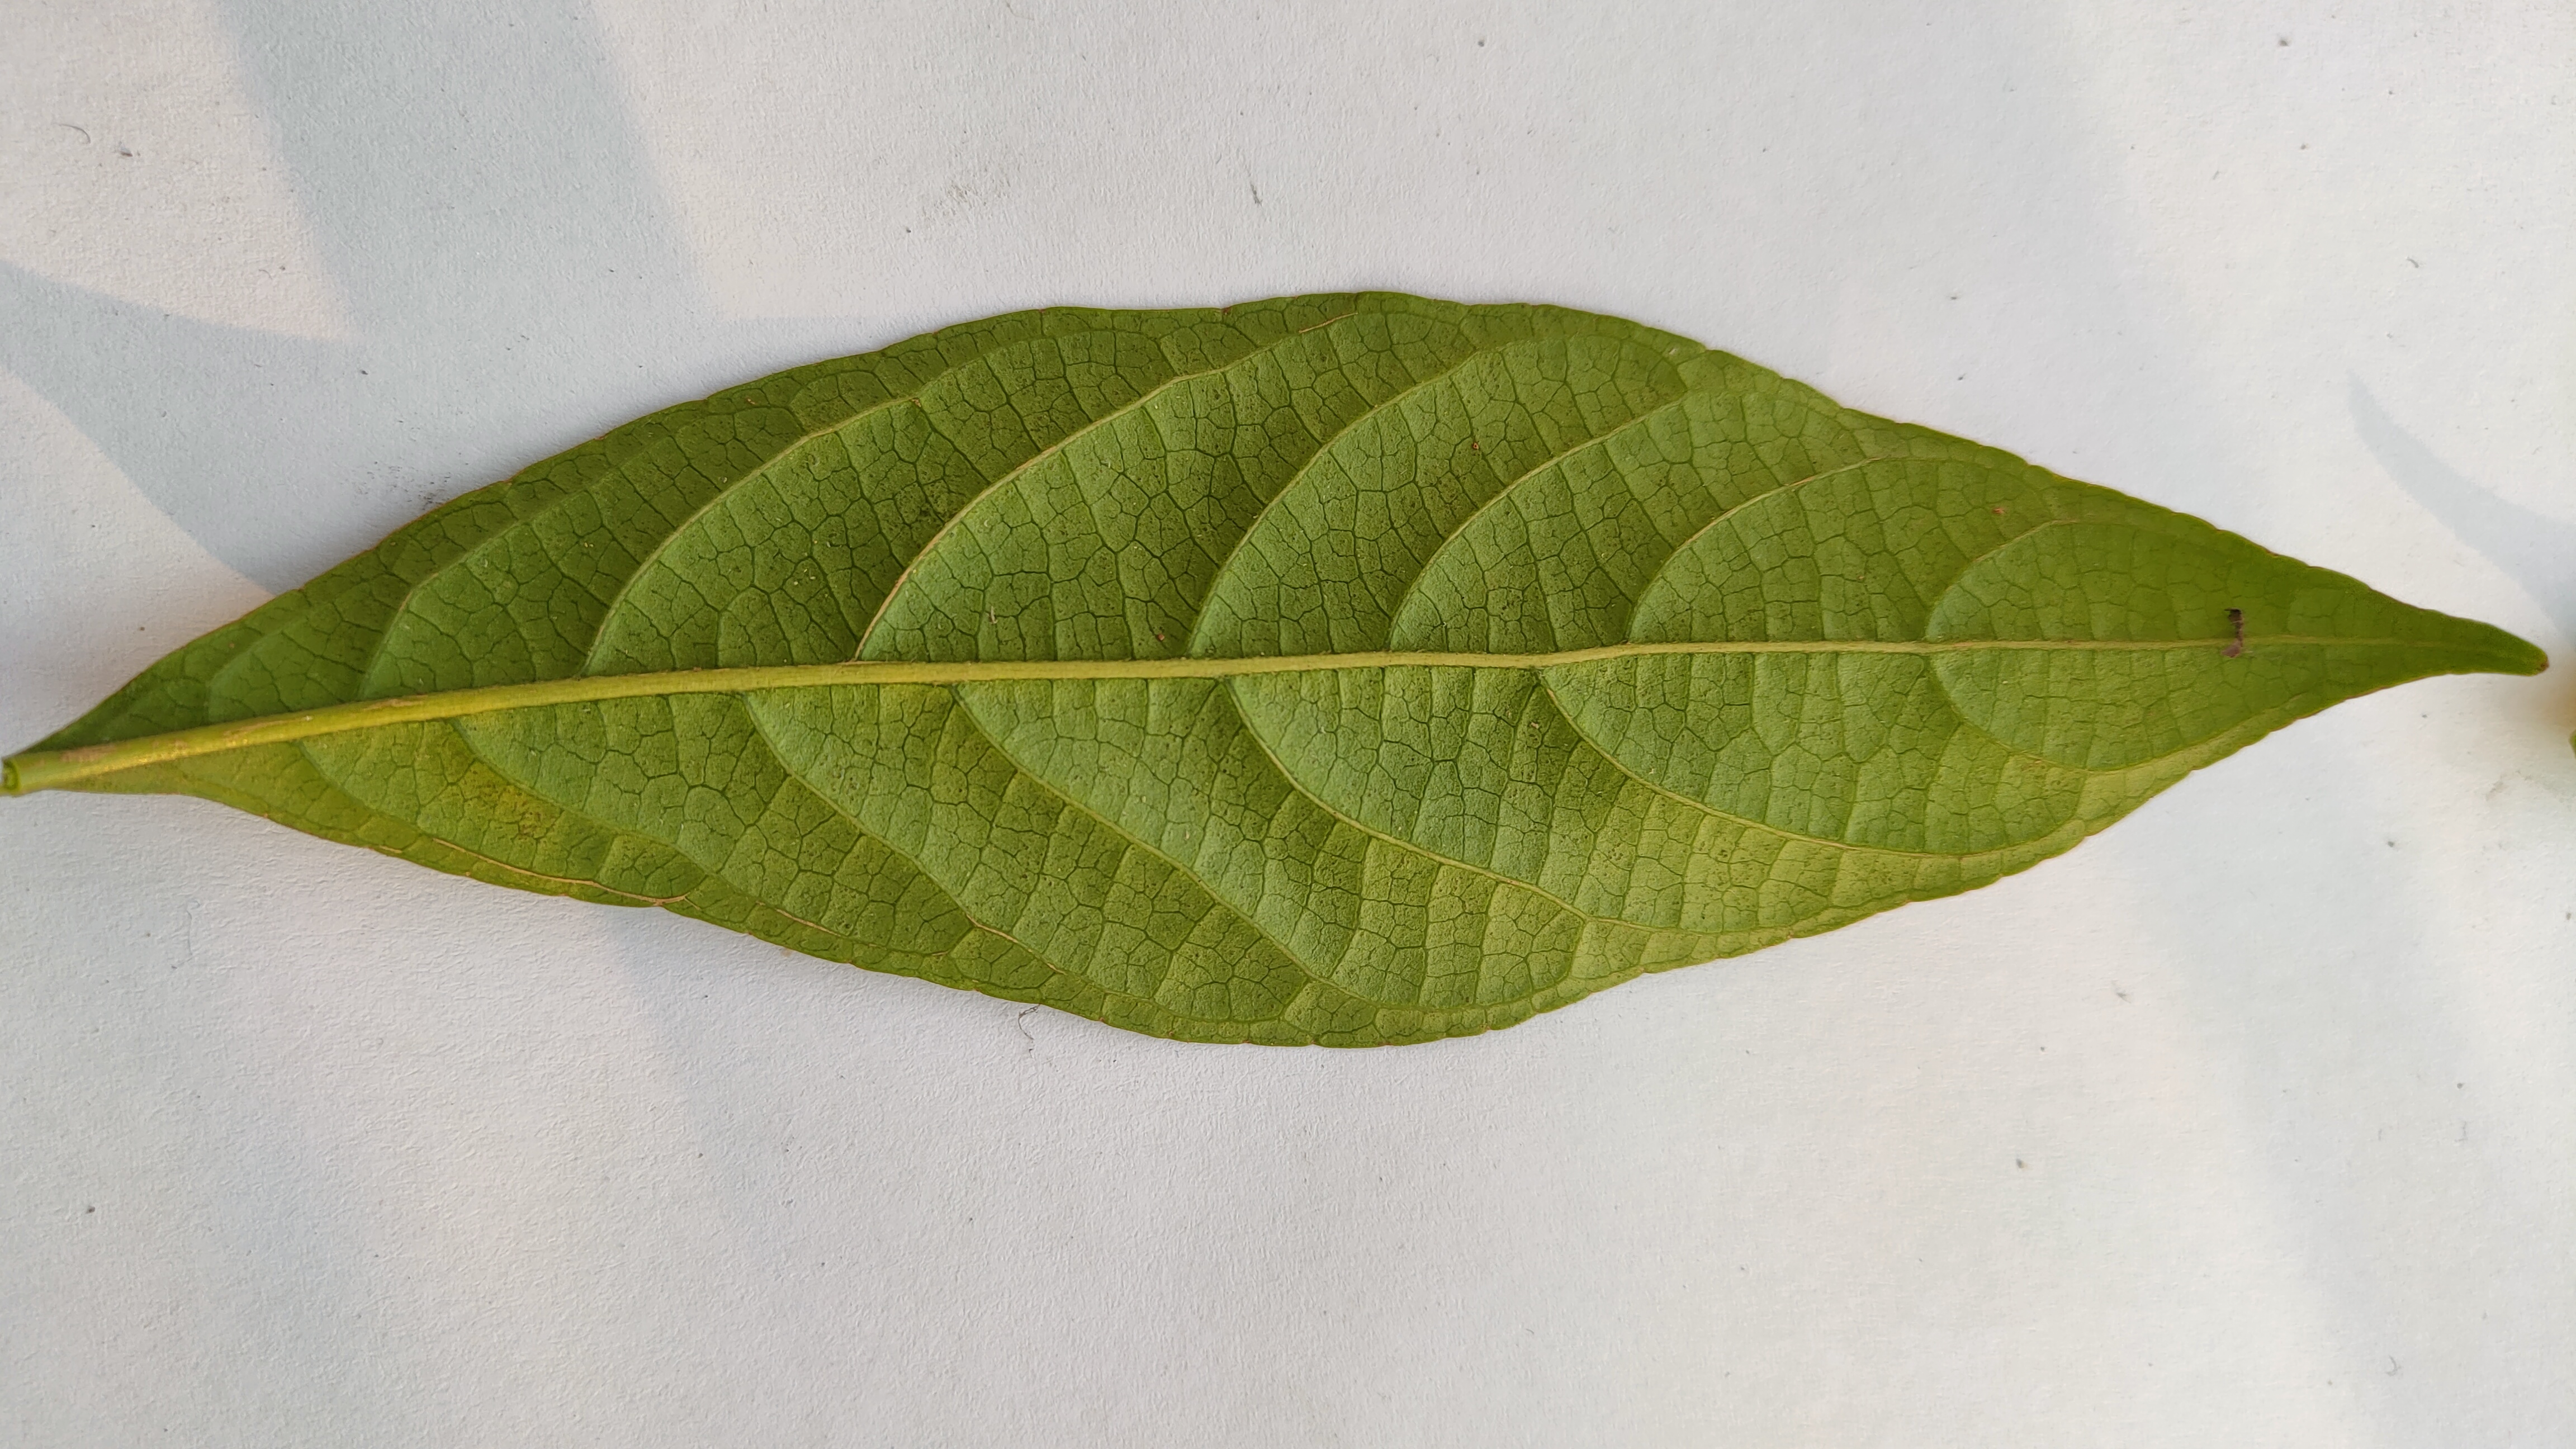
Leaf variety: Lotkon